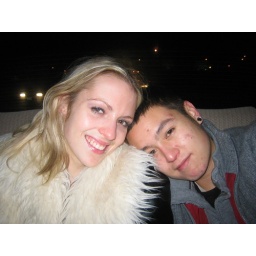
Dawnie and Nate in my car enroute to my house